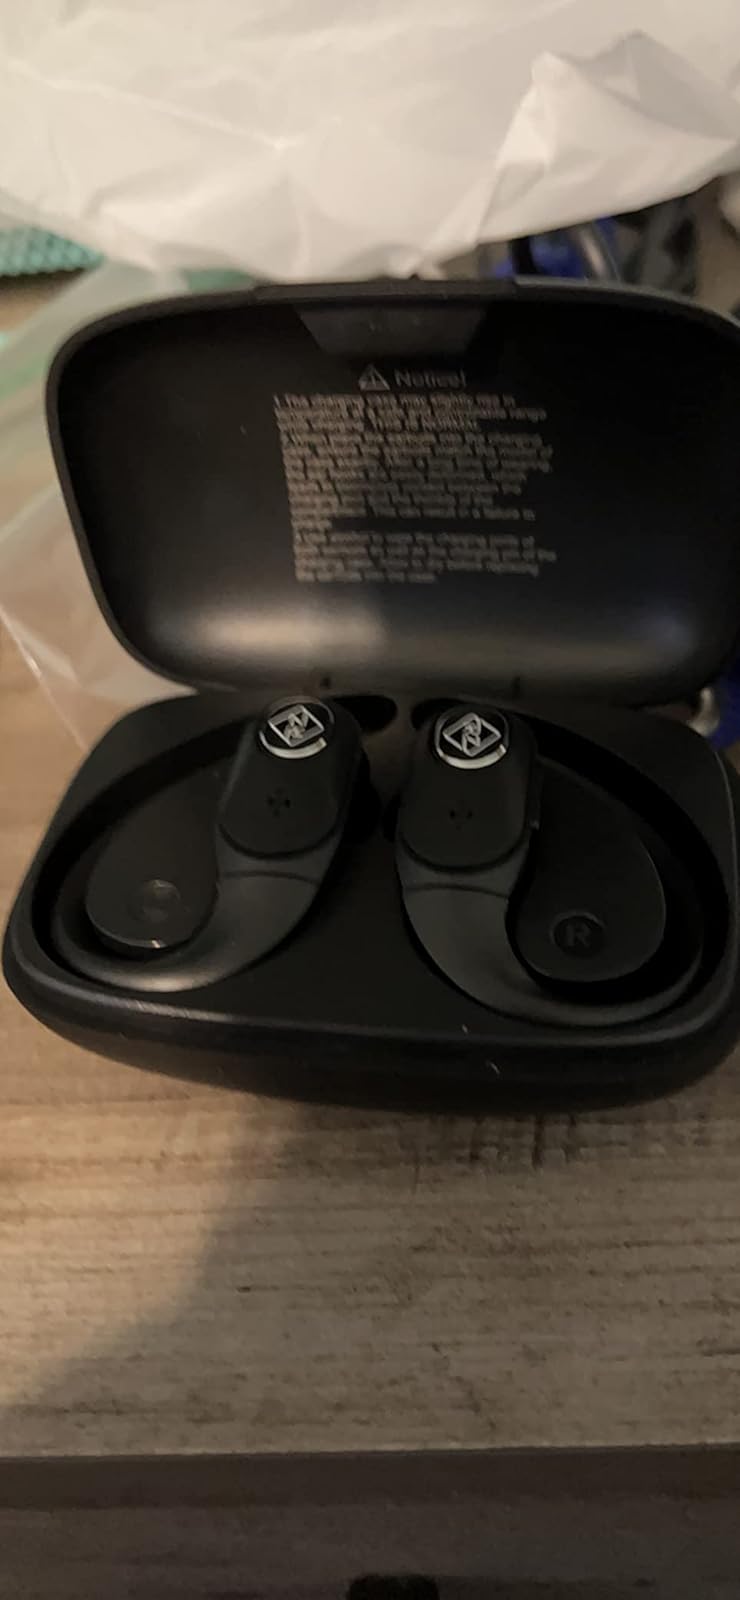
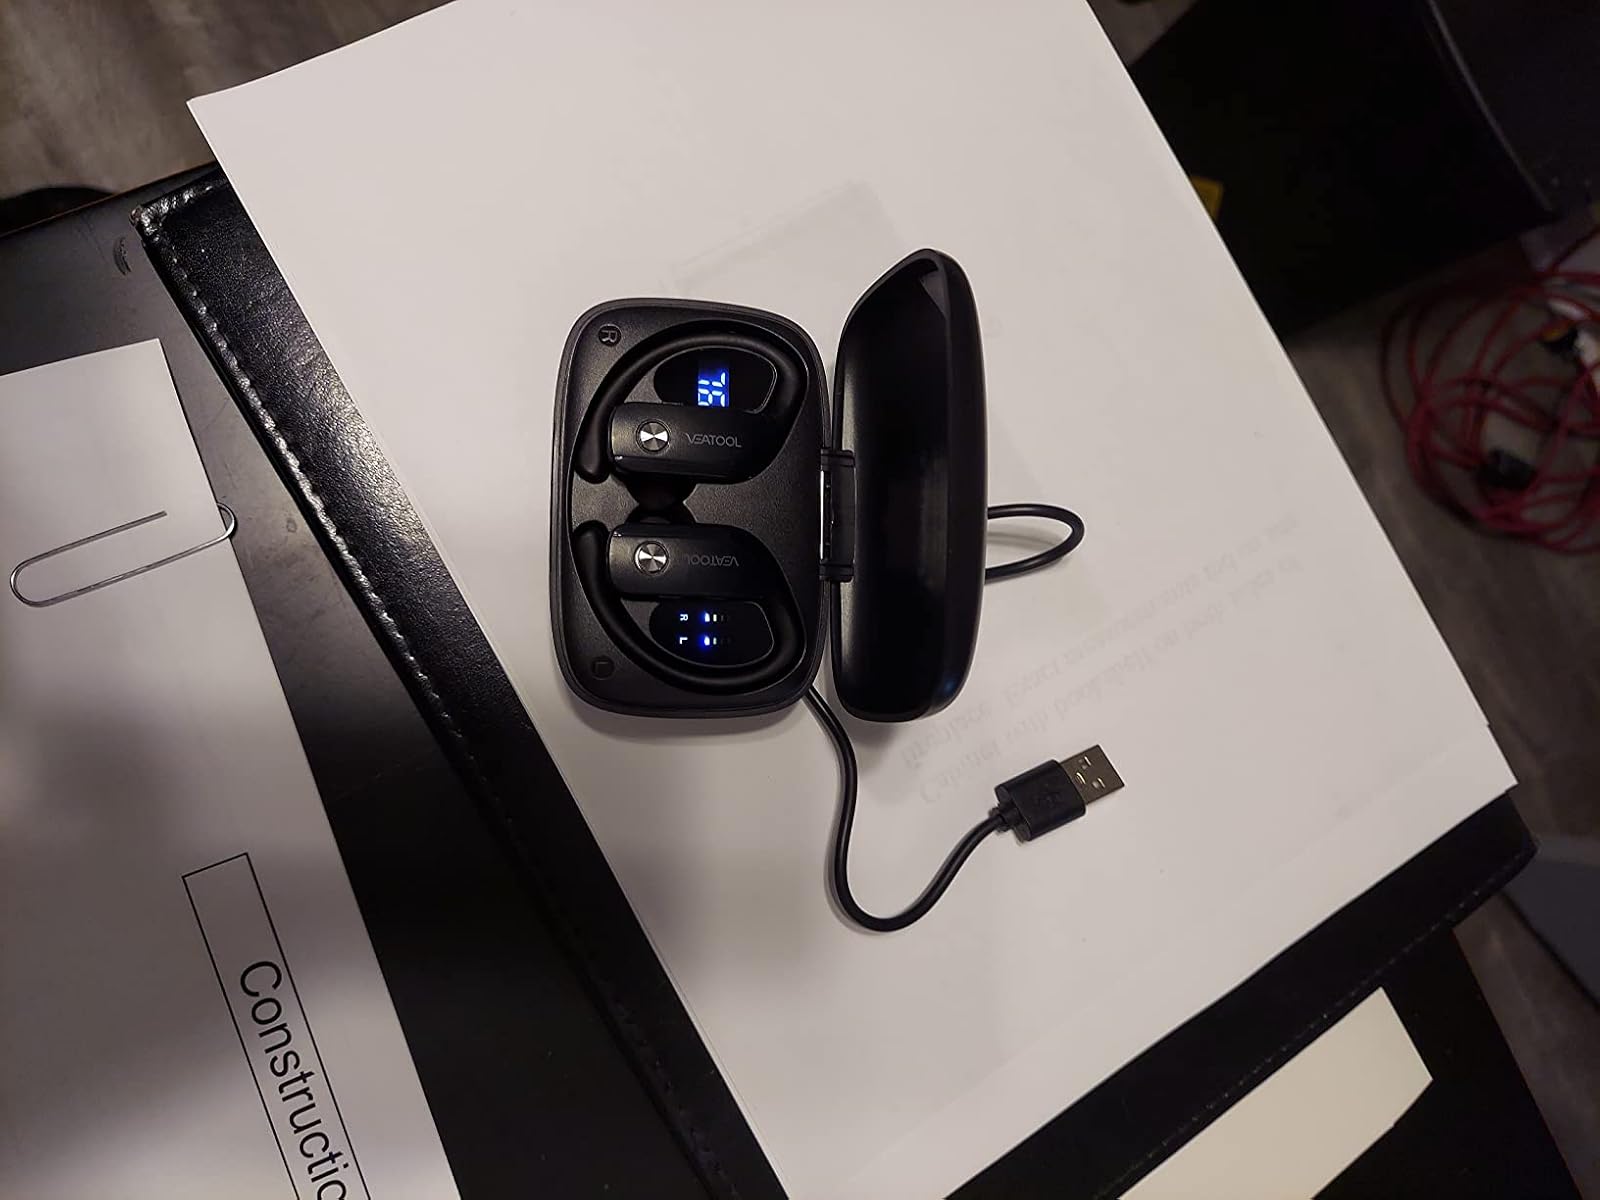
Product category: earbuds
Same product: no